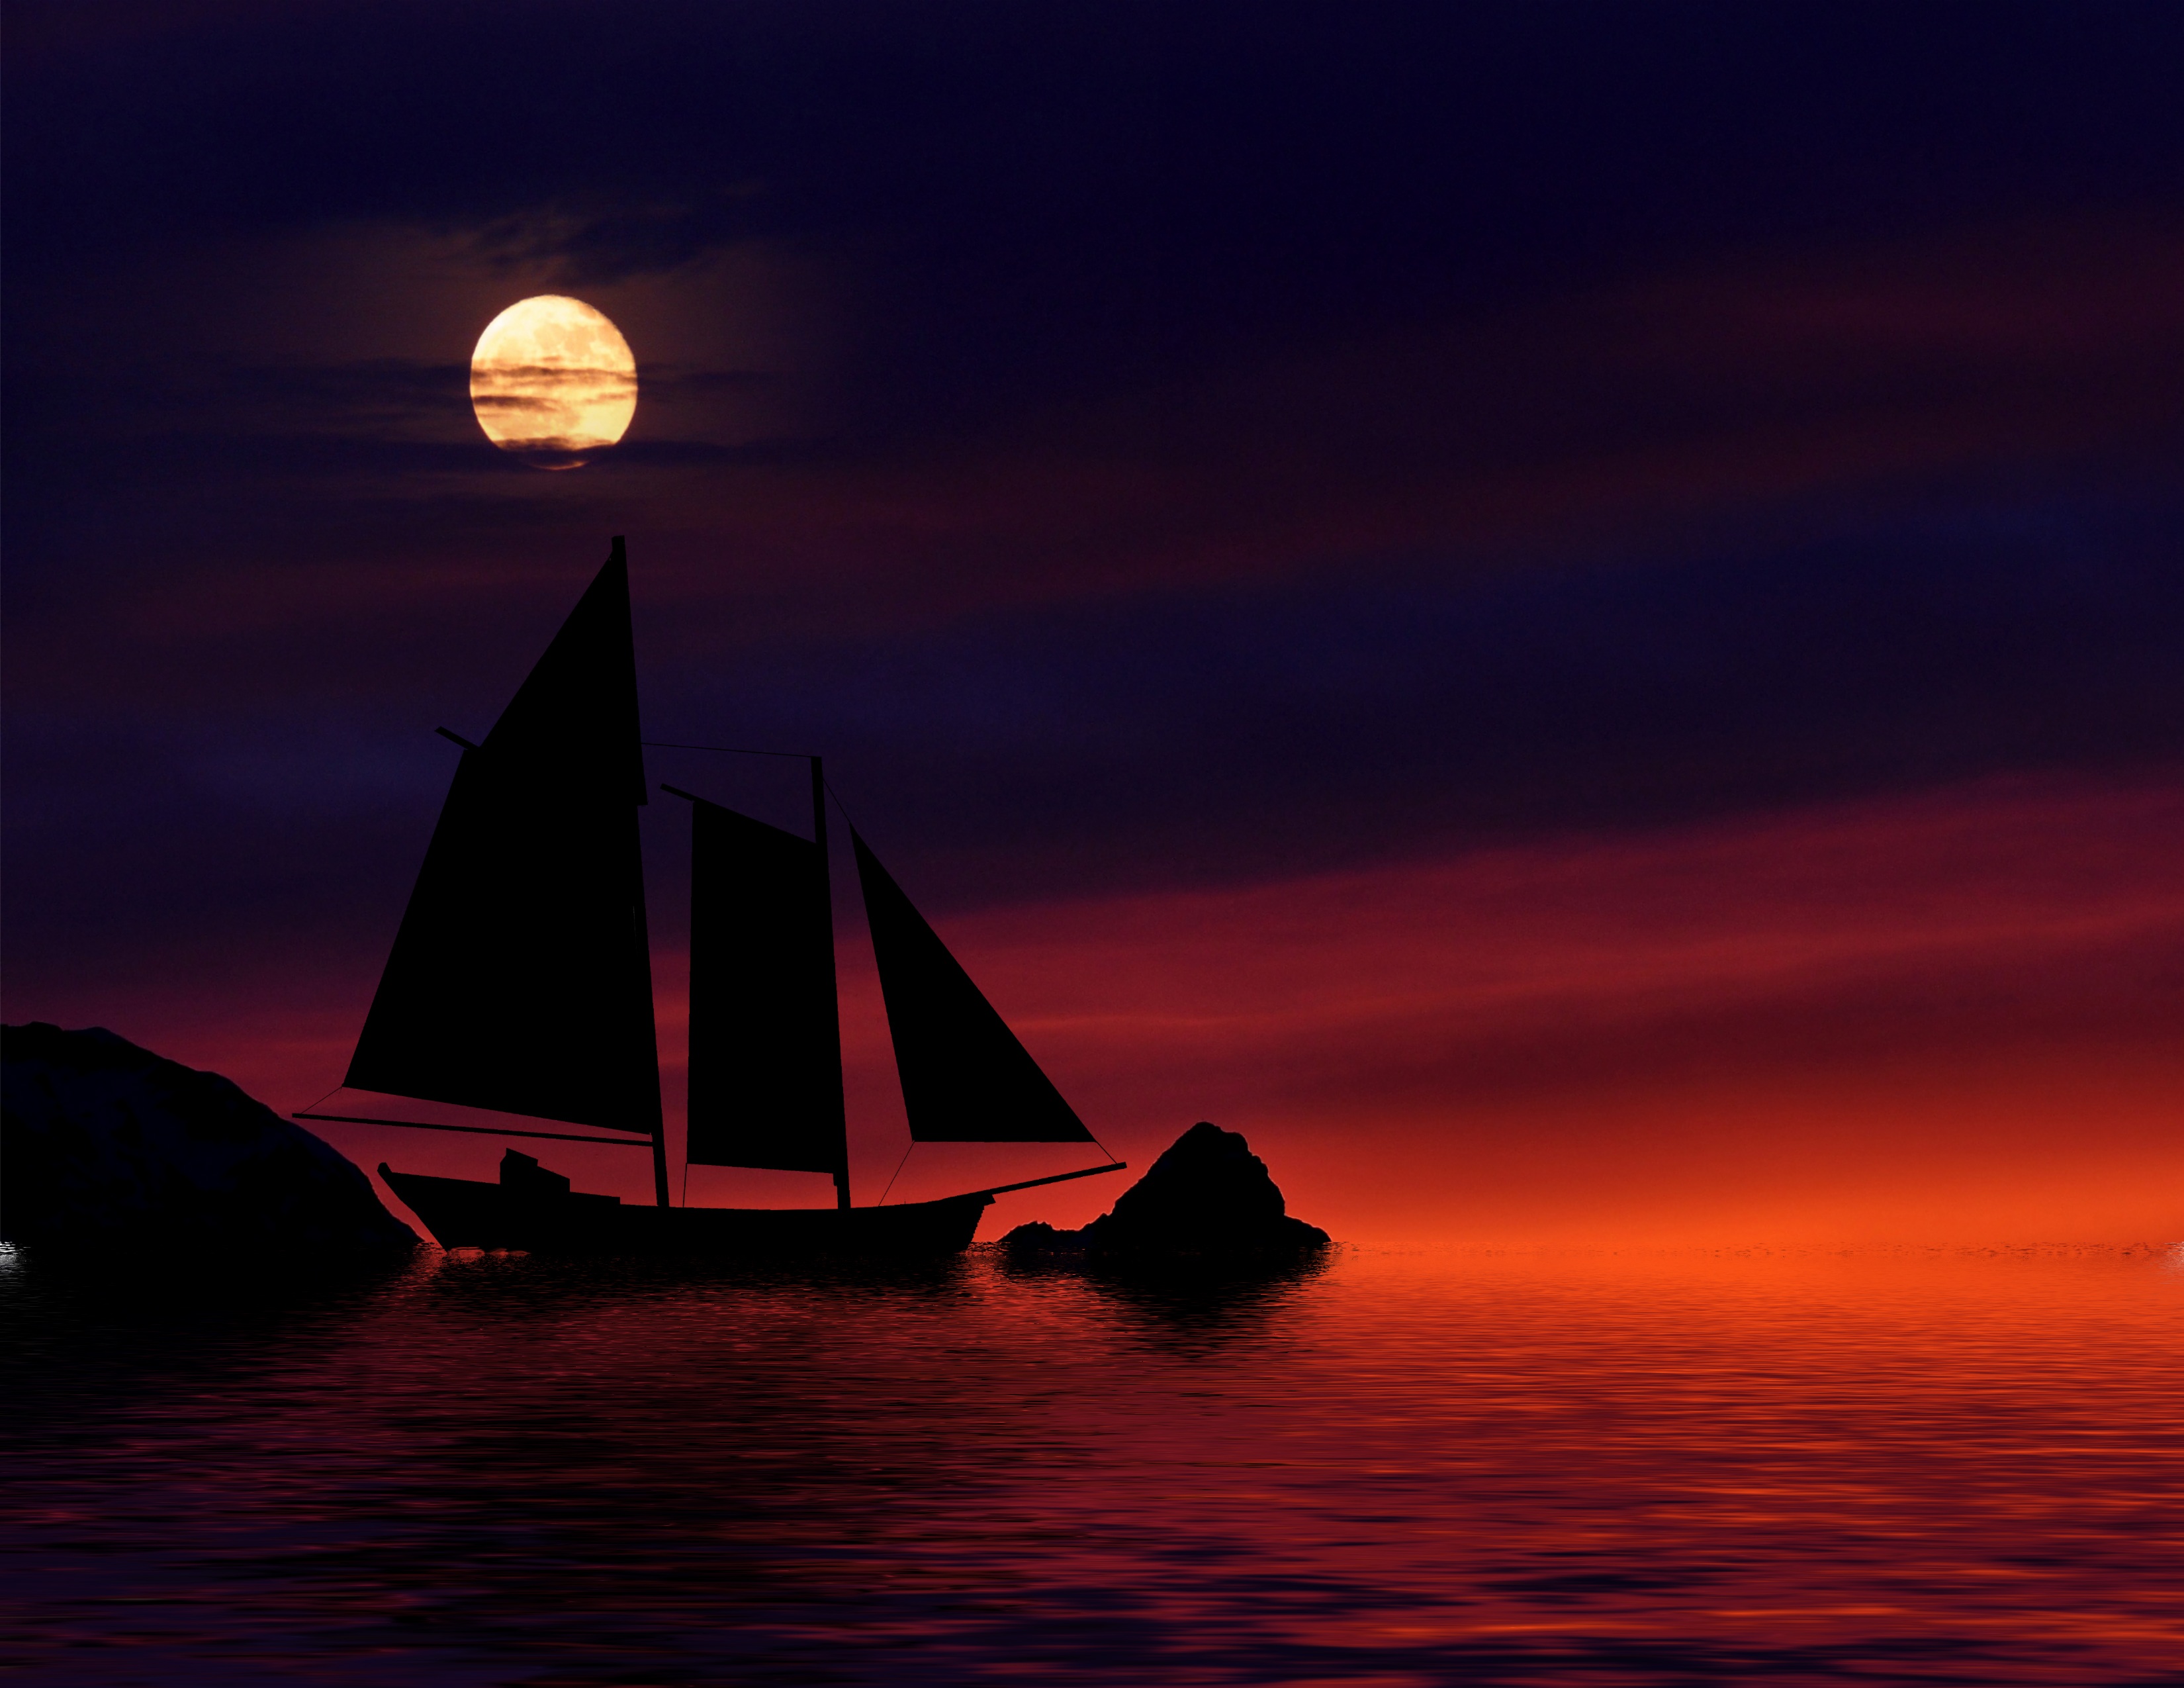
sea, water, ocean, horizon, cloud, sky, sunrise, sunset, boat, night, sunlight, dawn, dark, dusk, evening, reflection, vehicle, darkness, sailboat, moonlight, afterglow, sky moon